Belgian heraldry

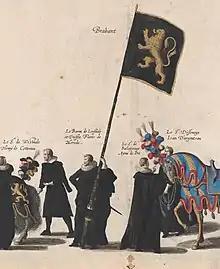
Brabantian Lion carried by Floris de Merode, Baron of Leefdael during the Funeral of Albert VII. This emblem of the dukes of Brabant is now the coat of arms of Belgium.

Today, coats of arms in Belgium are regulated and granted by different bodies depending on the nature, status, and location of the armiger.